Question: Please indicate a possible affordance area of the knife that can be used for holding
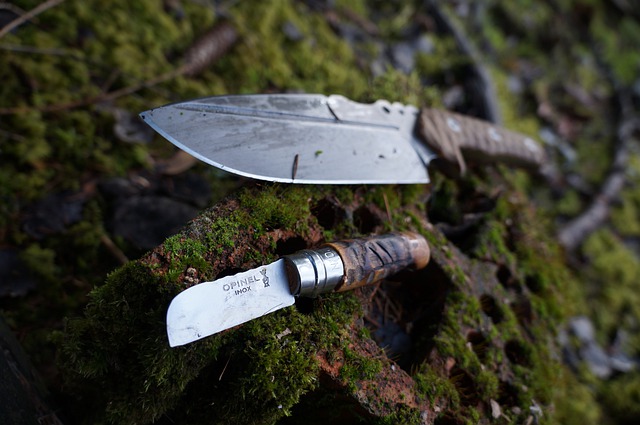
Answer: [325, 228.5, 431, 294.5]